Rue Alsace-Lorraine, Saintes

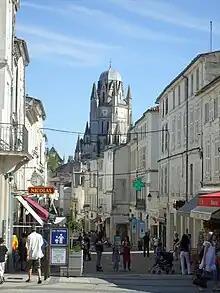
Rue Alsace-Lorraine, in the heart of the historic center

Rue Alsace-Lorraine is a pedestrian thoroughfare in the French commune of Saintes, in the Charente-Maritime department.